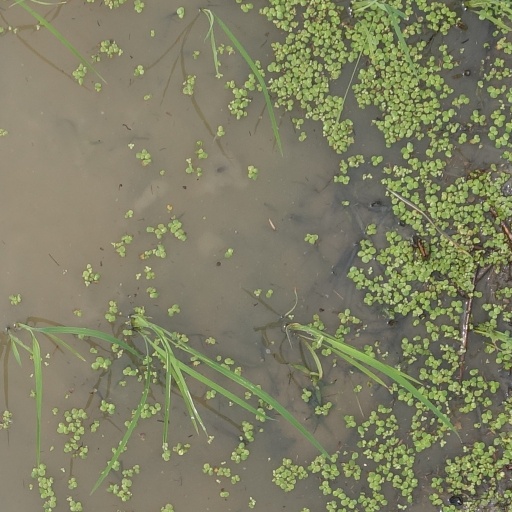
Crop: rice